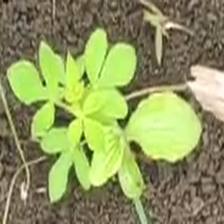
Weed species: Sicklepod_(Senna obtusifolia)